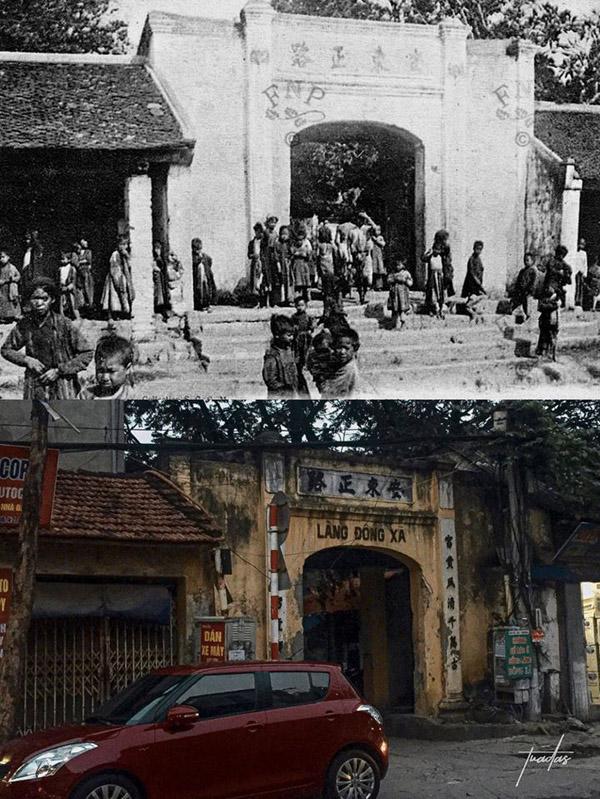
có một chiếc ô tô xuất hiện ở trước cổng làng trong hình bên dưới